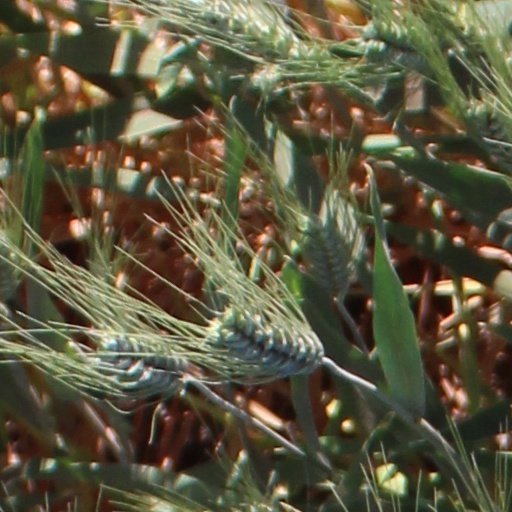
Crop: wheat